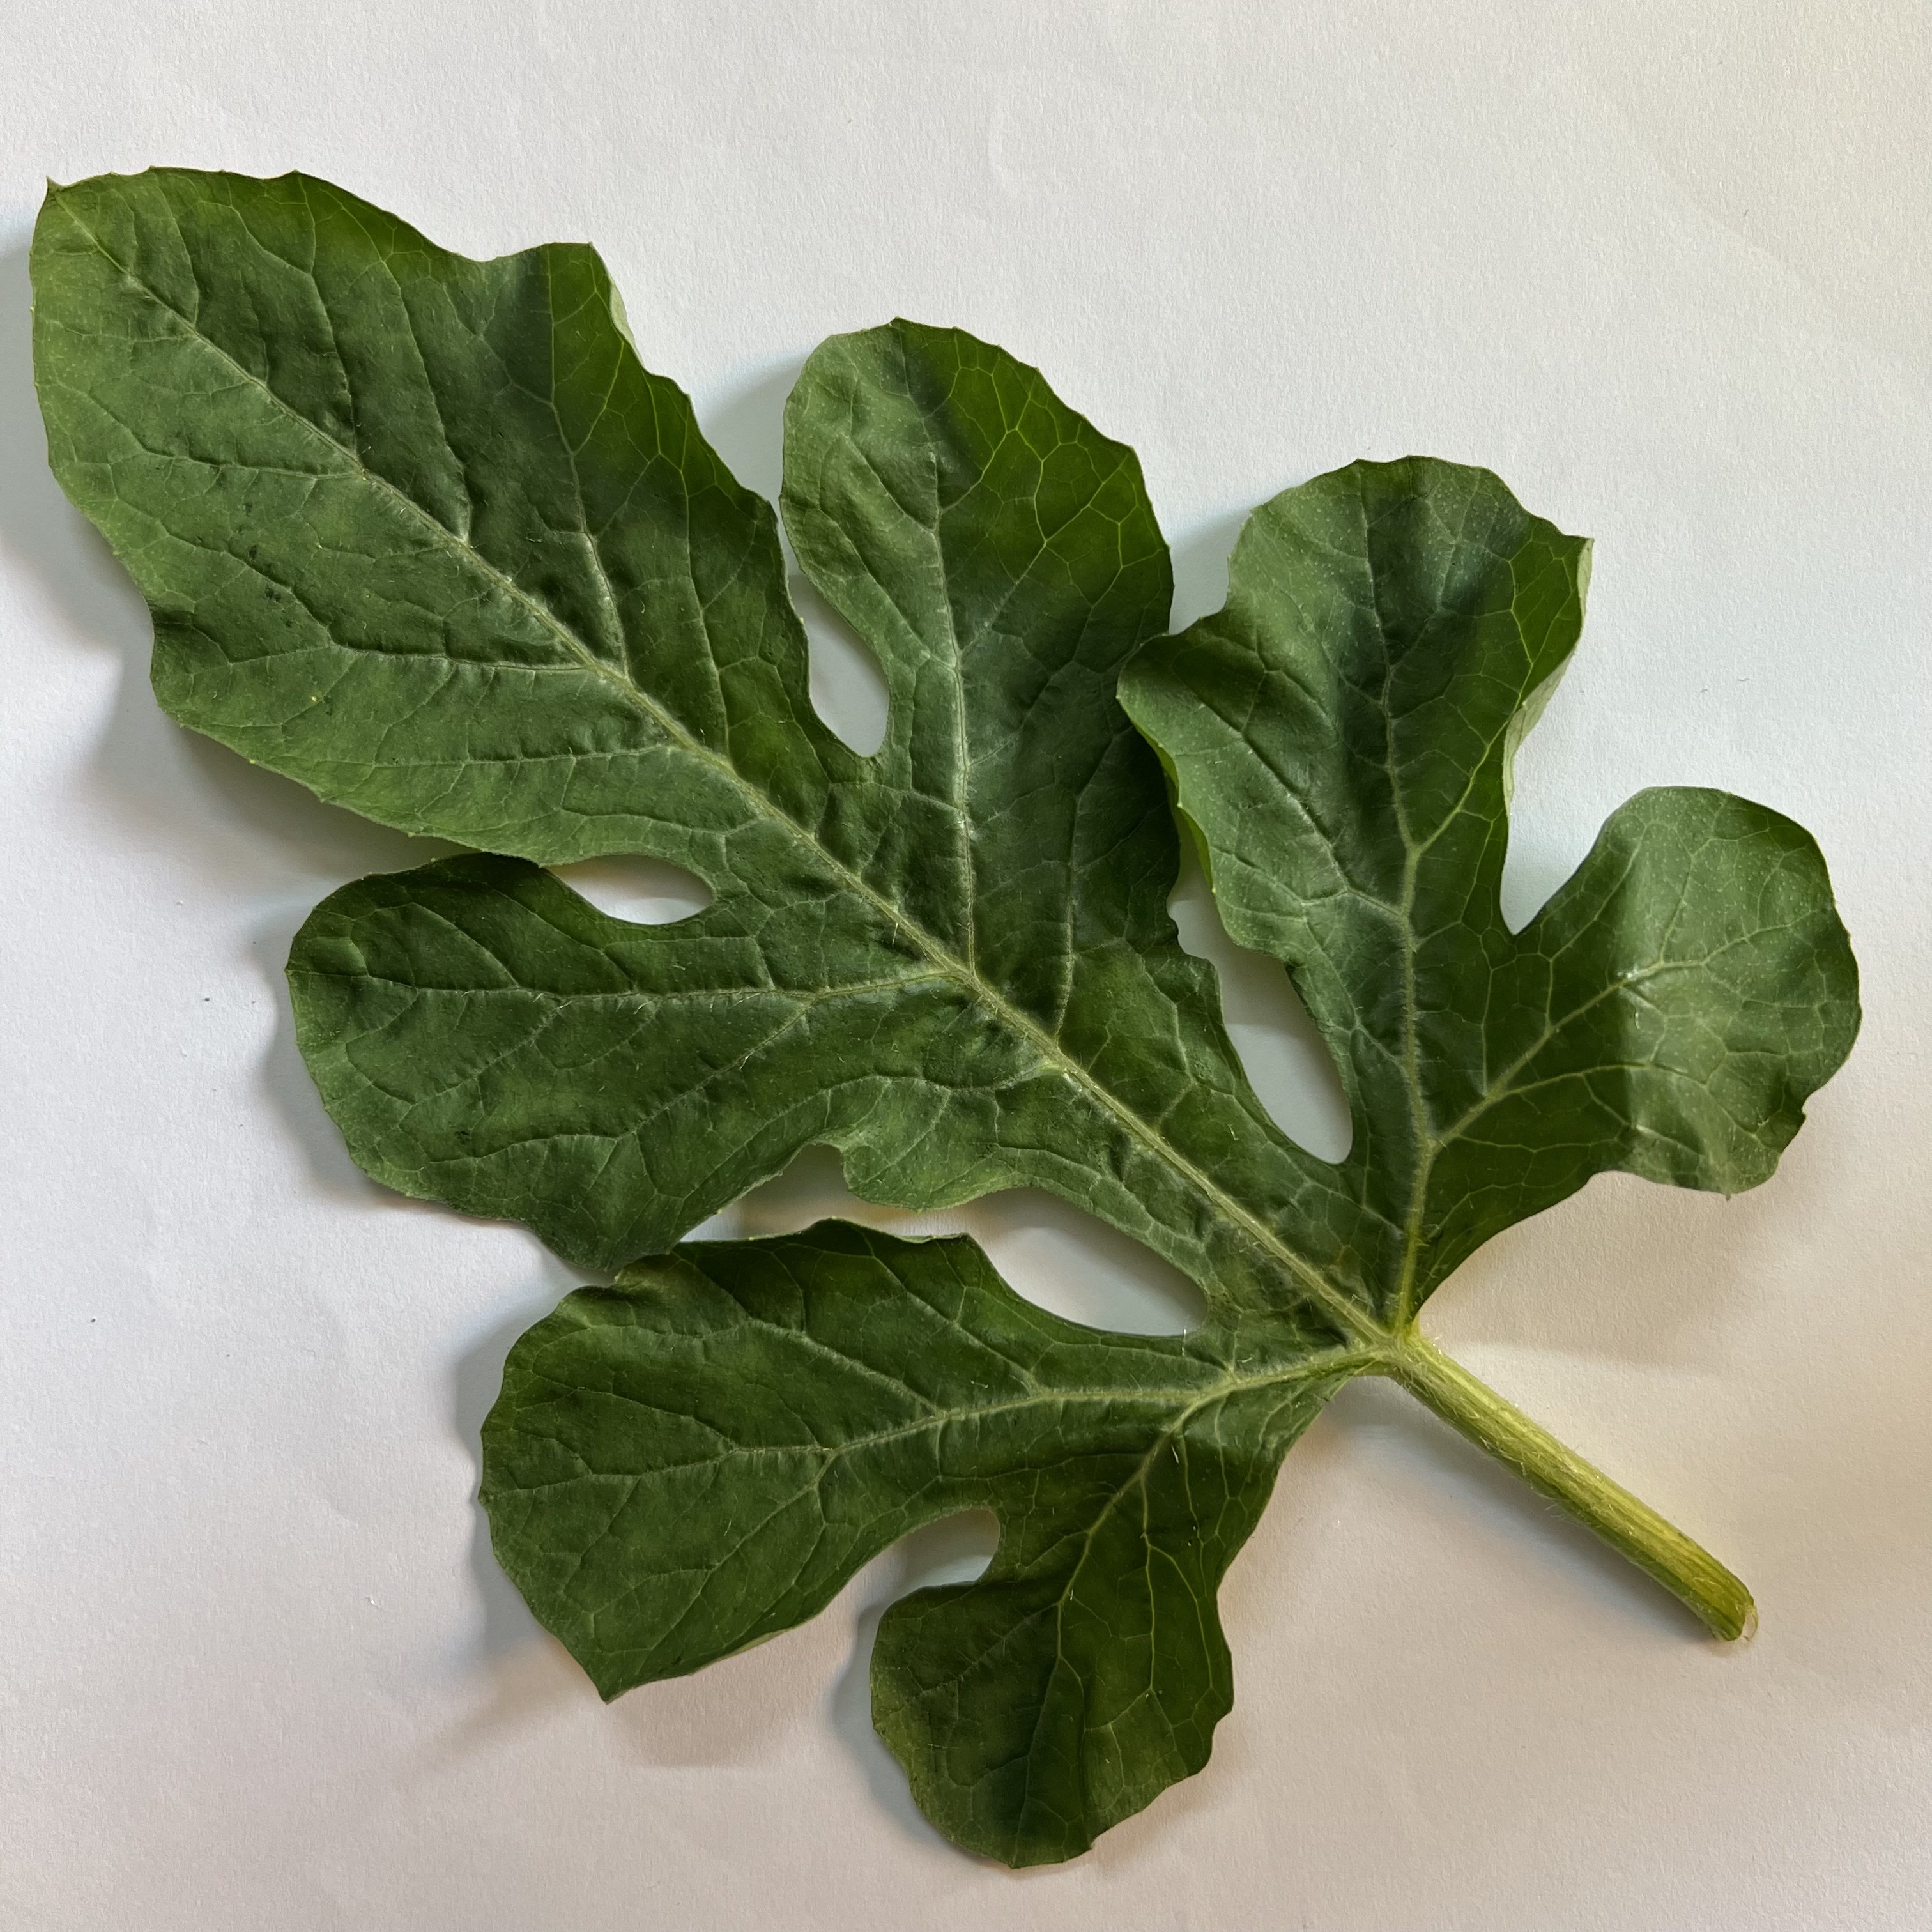
Label: Healthy